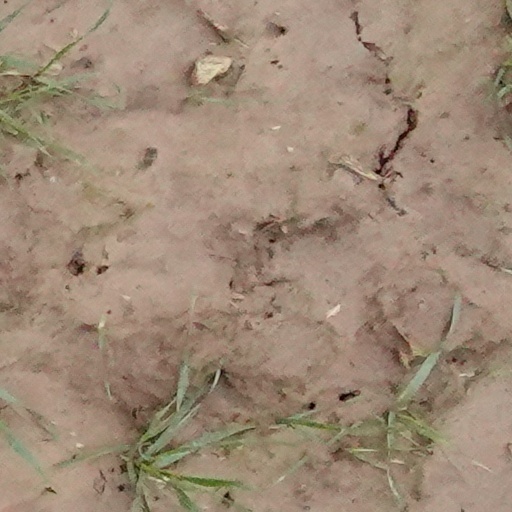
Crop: wheat